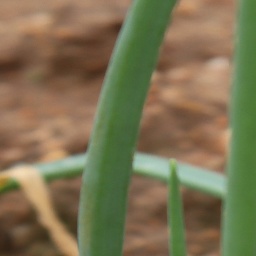
Label: healthy